Steven Moya

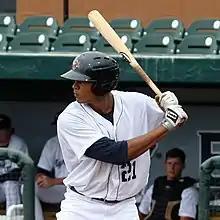
Moya batting for the Lakeland Flying Tigers in

Moya started the 2014 season with the Double-A Erie SeaWolves. On June 24, it was announced Moya had been named to the All-Star Futures Game. Moya was named the Eastern League All-Star Game MVP after he hit a grand slam in the fifth inning.